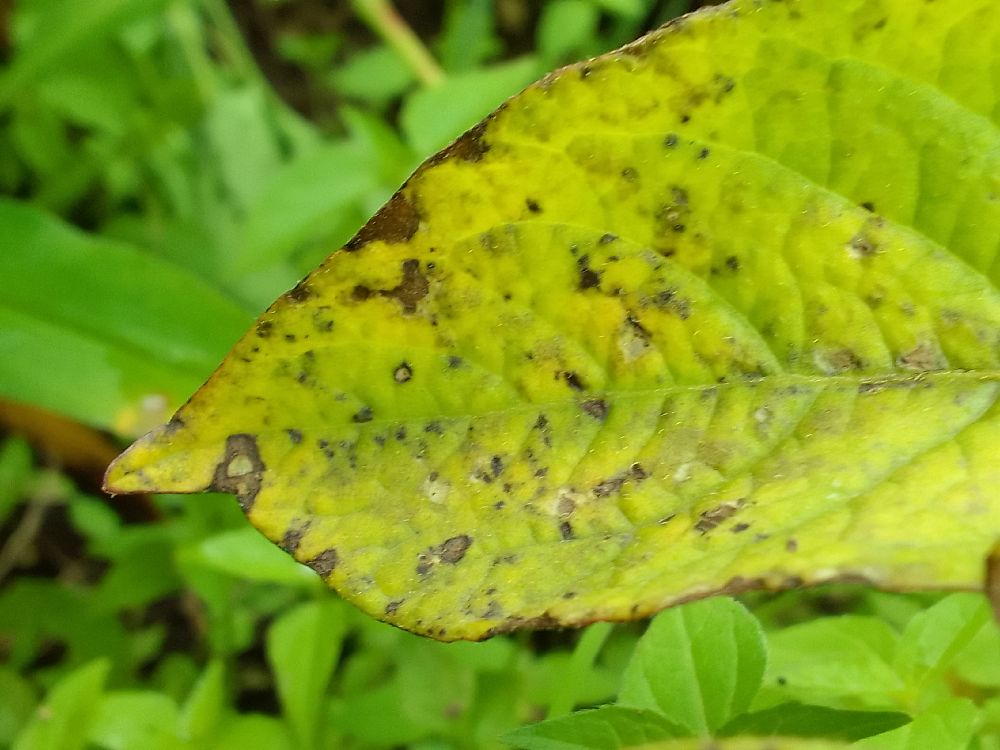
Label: Early blight